A3071 road

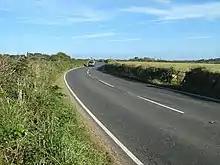
The A3071 near Tremayne farm

In the early 19th-century, mines in the parish of St Just were flourishing but there were no natural harbours along the north coast. Mule trains, packhorses or wagons with four horses carried copper and tin to the harbour at the stannary town of Penzance. The wagons often grounded at the ford in the village of Hallen Tachen and a report in "The West Briton" newspaper on 26 May 1843 indicated that a bridge was to be built by Mr Edward Harvey of Penzance. The bridge was funded by the mining industry and Nicholas Holman who had transferred his foundry from Copperhouse, Hayle to Tregeseal in 1834. The two-span grade II listed bridge was a rebuild of an older bridge, from which the parapets and terminal refuges survive. The bridge is built of granite ashlar with granite dressings except for the rubble walls of the older bridge. The wider span is over the stream and a narrow span over the leat to Roskennals Mill. There is an inscription of "EH" on the north side and "1843" on the southern side. The village of Hallen Tachen is now known as Newbridge.